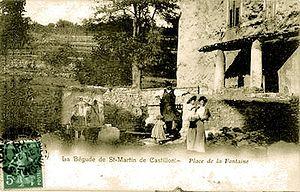
La Bégude de Saint-Martin-de-Castillon en 1909
Saint-Martin-de-Castillon est une commune française, située dans le département de Vaucluse en région Provence-Alpes-Côte d'Azur.